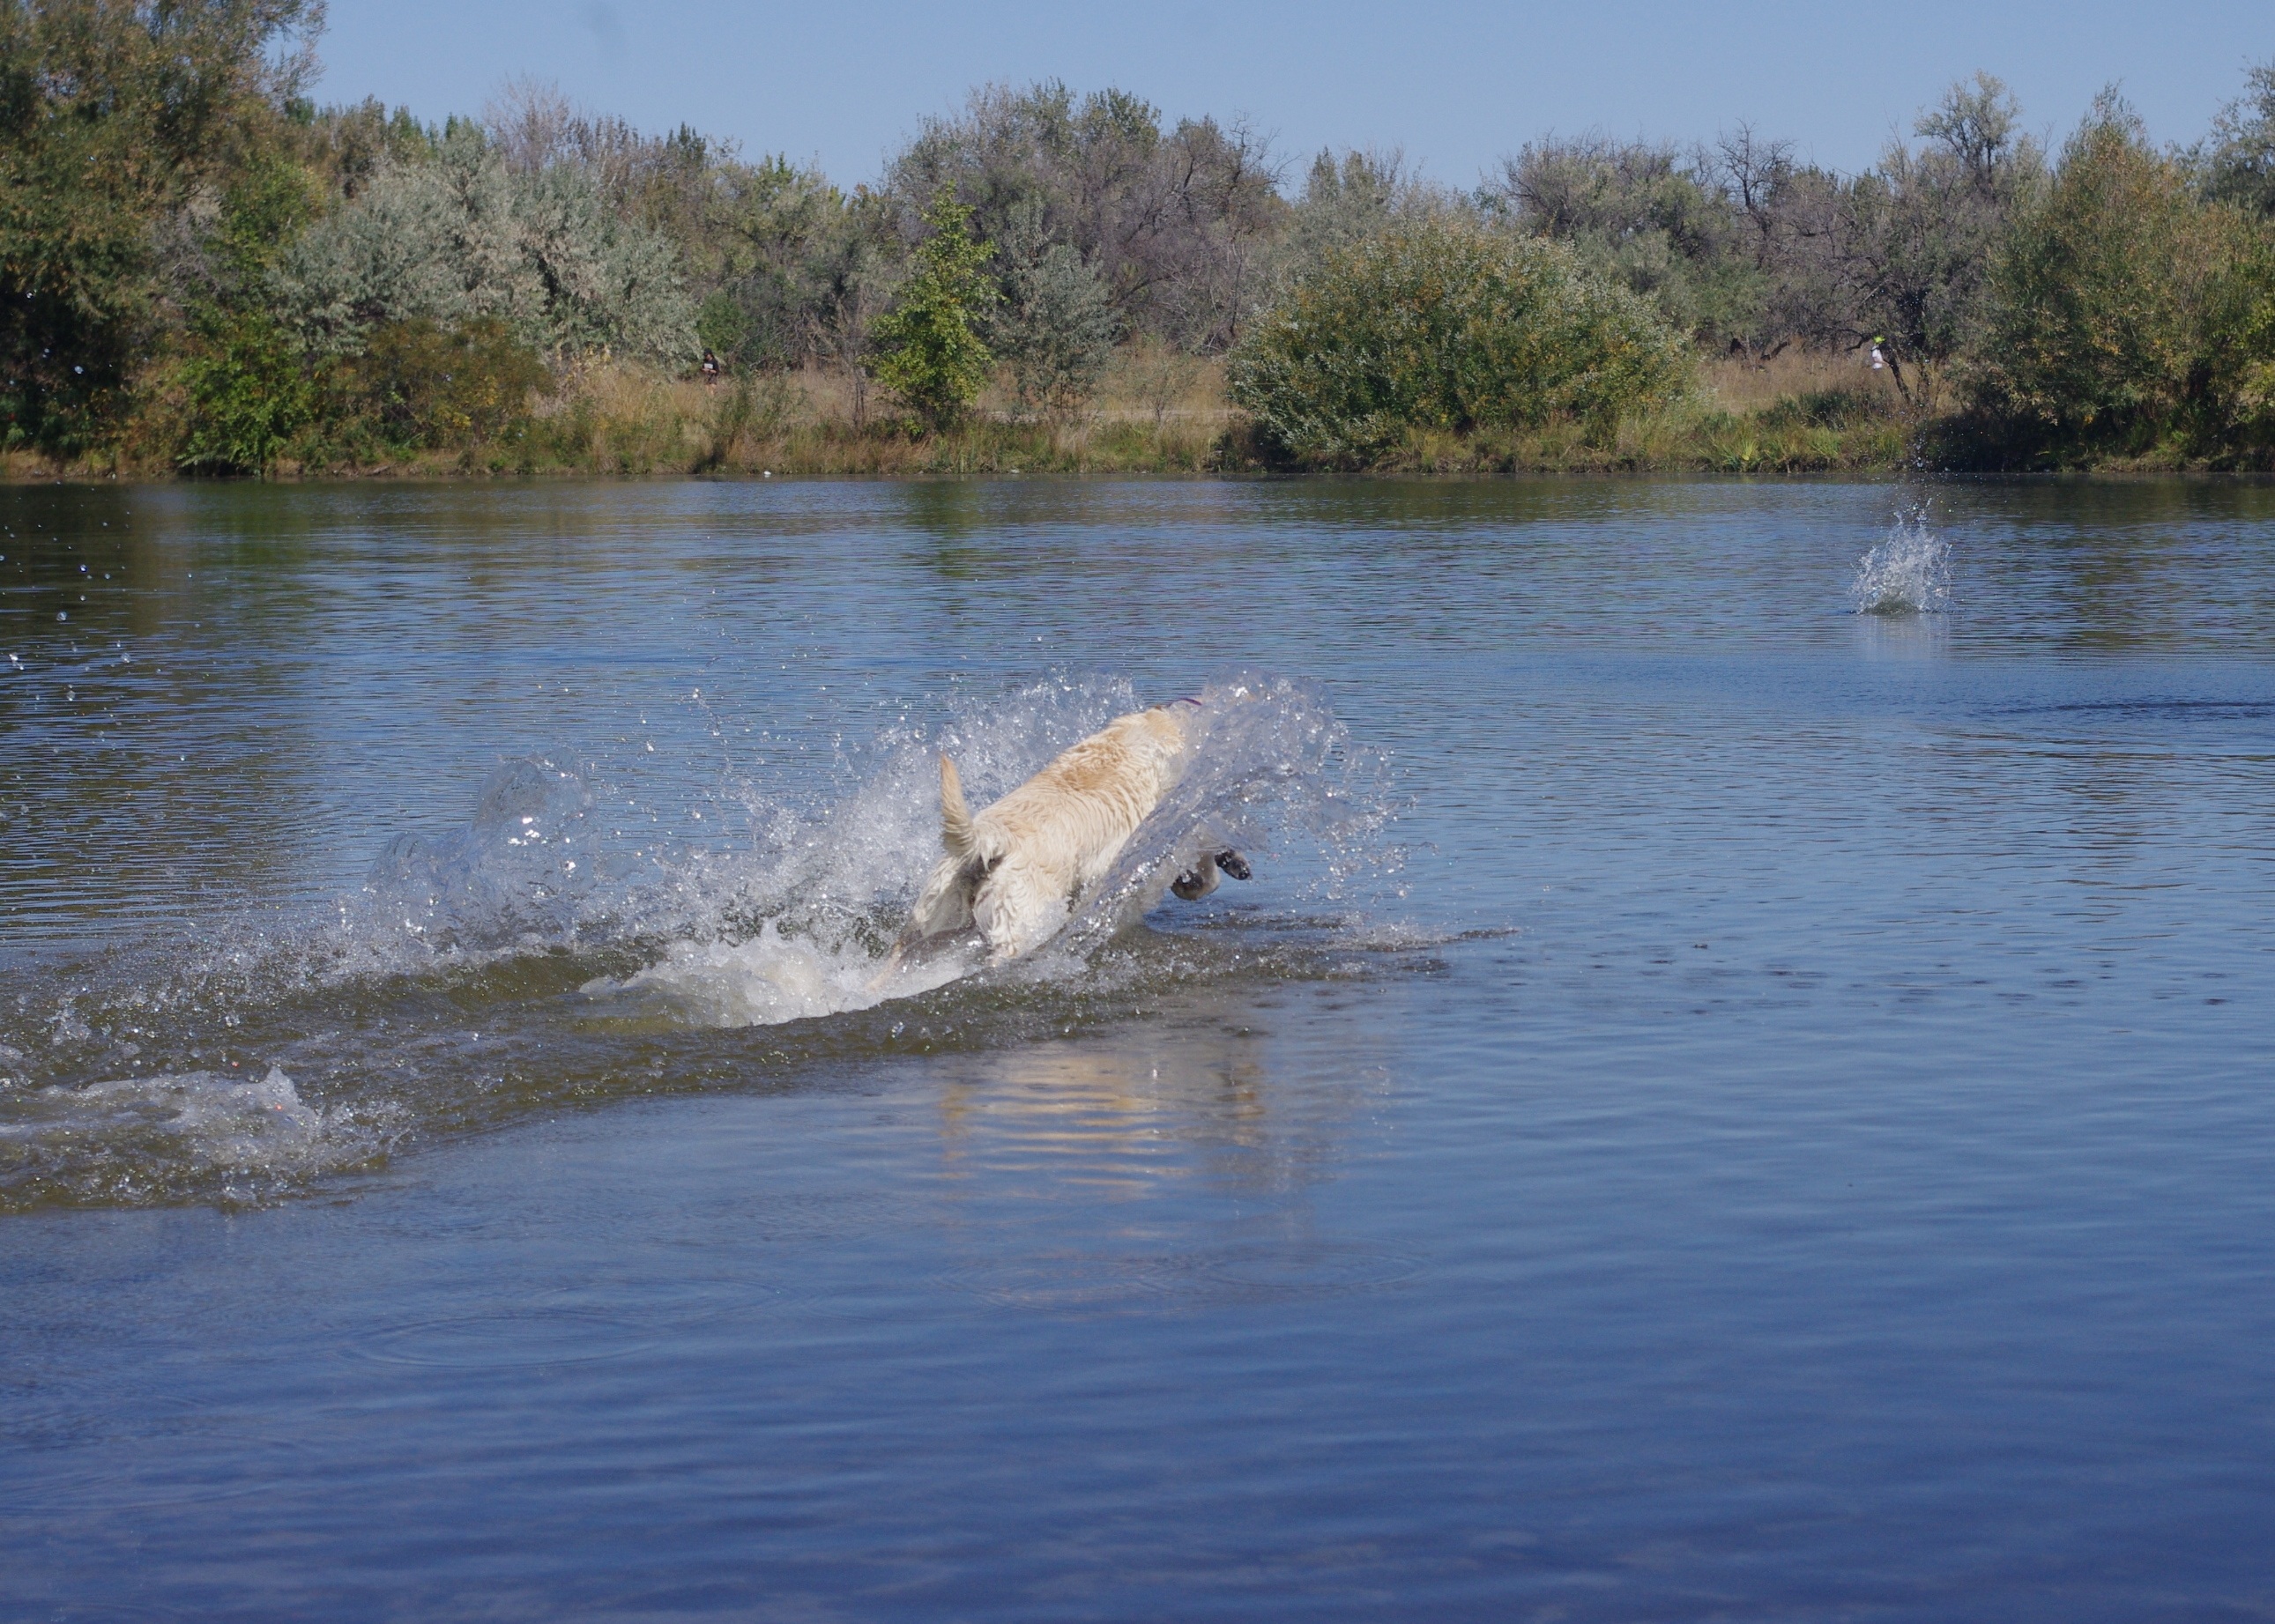
water, boat, lake, dog, river, pet, vehicle, splash, reservoir, dive, boating, wetland, fetch